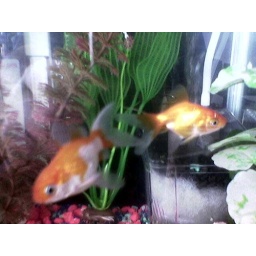
sadly, both Craig and Jeff now live in the big fish bowl in the sky :-(